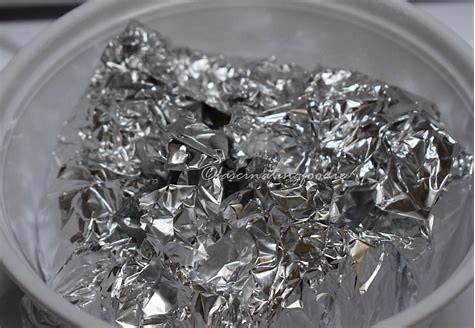
Waste category: metal